Princess Maria Amélia of Brazil

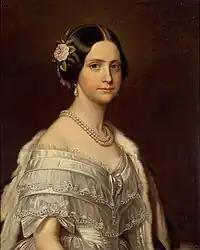
Princess Dona Maria Amélia around age 17, c. 1849

Dona Maria Amélia (1 December 1831 – 4 February 1853) was a princess of the Empire of Brazil and a member of the Brazilian branch of the House of Braganza. Her parents were Emperor Dom Pedro I, the first ruler of Brazil, and Amélie of Leuchtenberg. The only child of her father's second marriage, Maria Amélia was born in France after Pedro I abdicated the Brazilian throne in favor of his son Dom Pedro II. Before Maria Amélia was a month old, Pedro I went to Portugal to restore the crown of the eldest daughter of his first marriage, Dona Maria II. He fought a successful war against his brother Miguel I, who had usurped Maria II's throne.